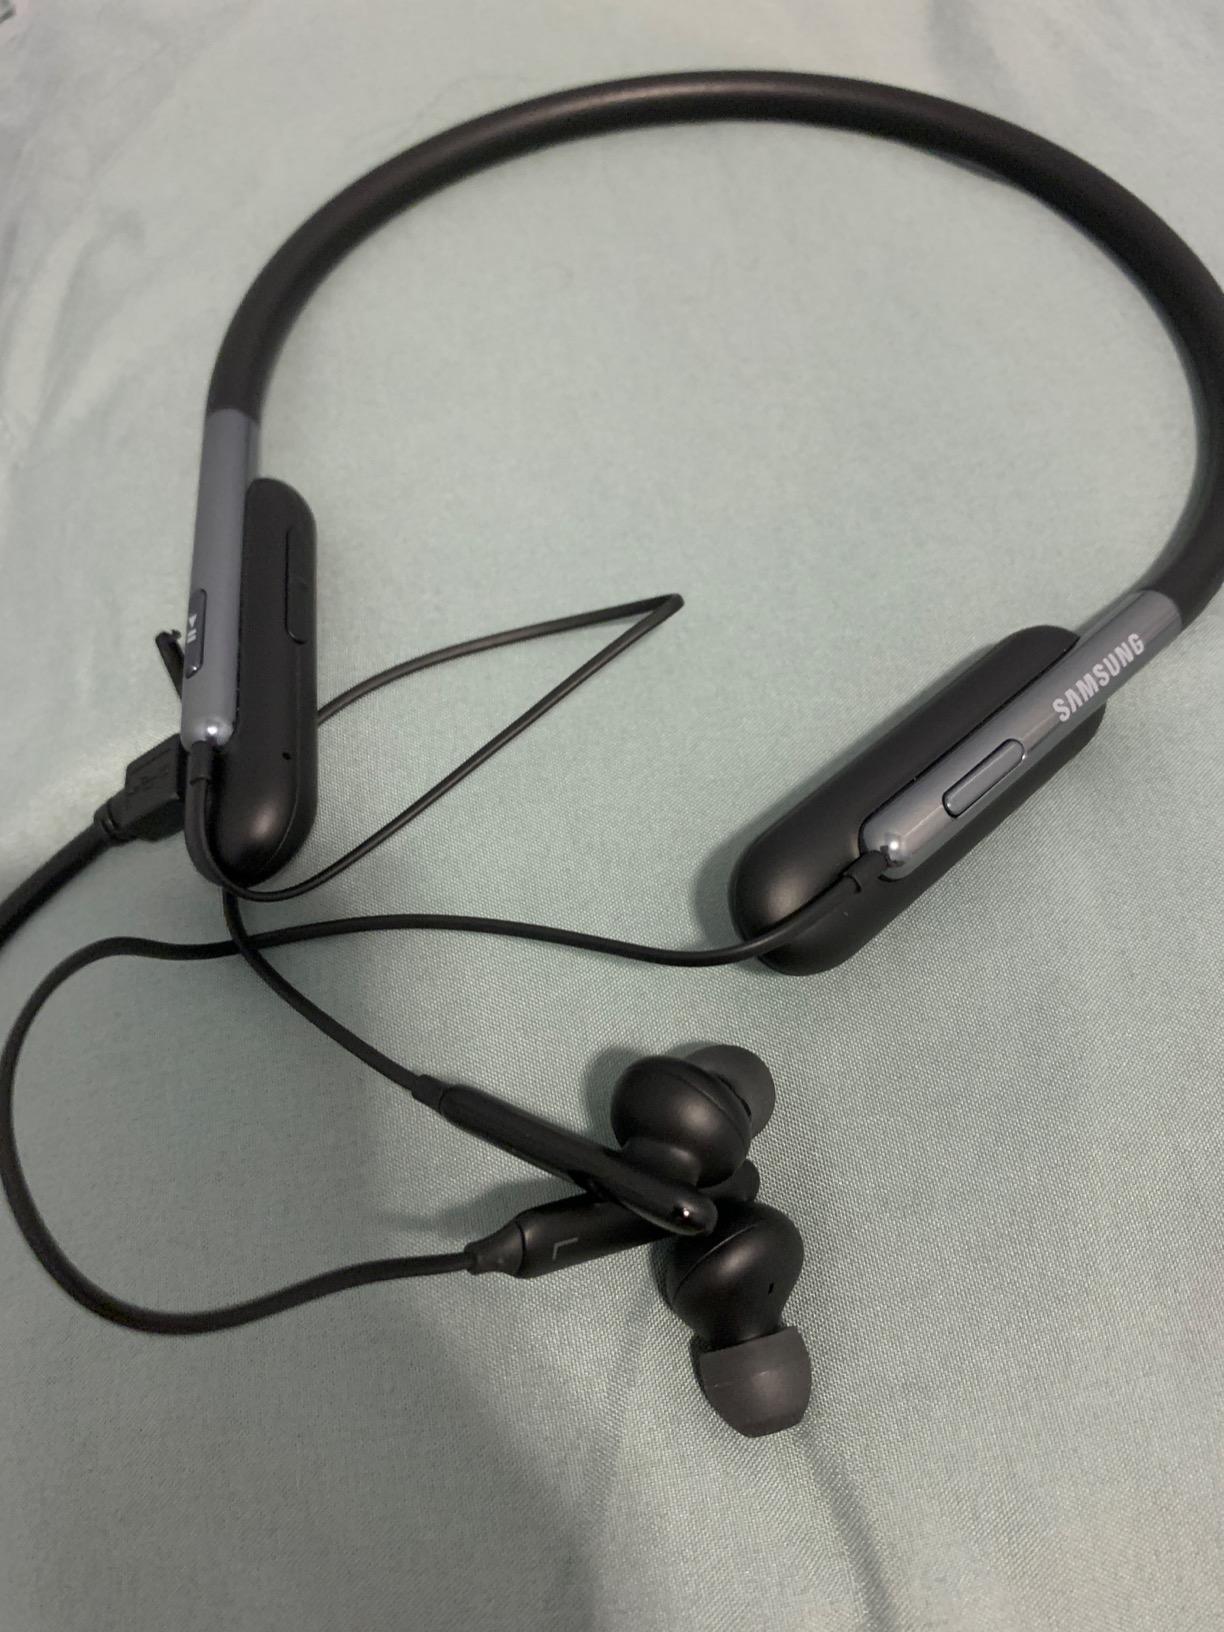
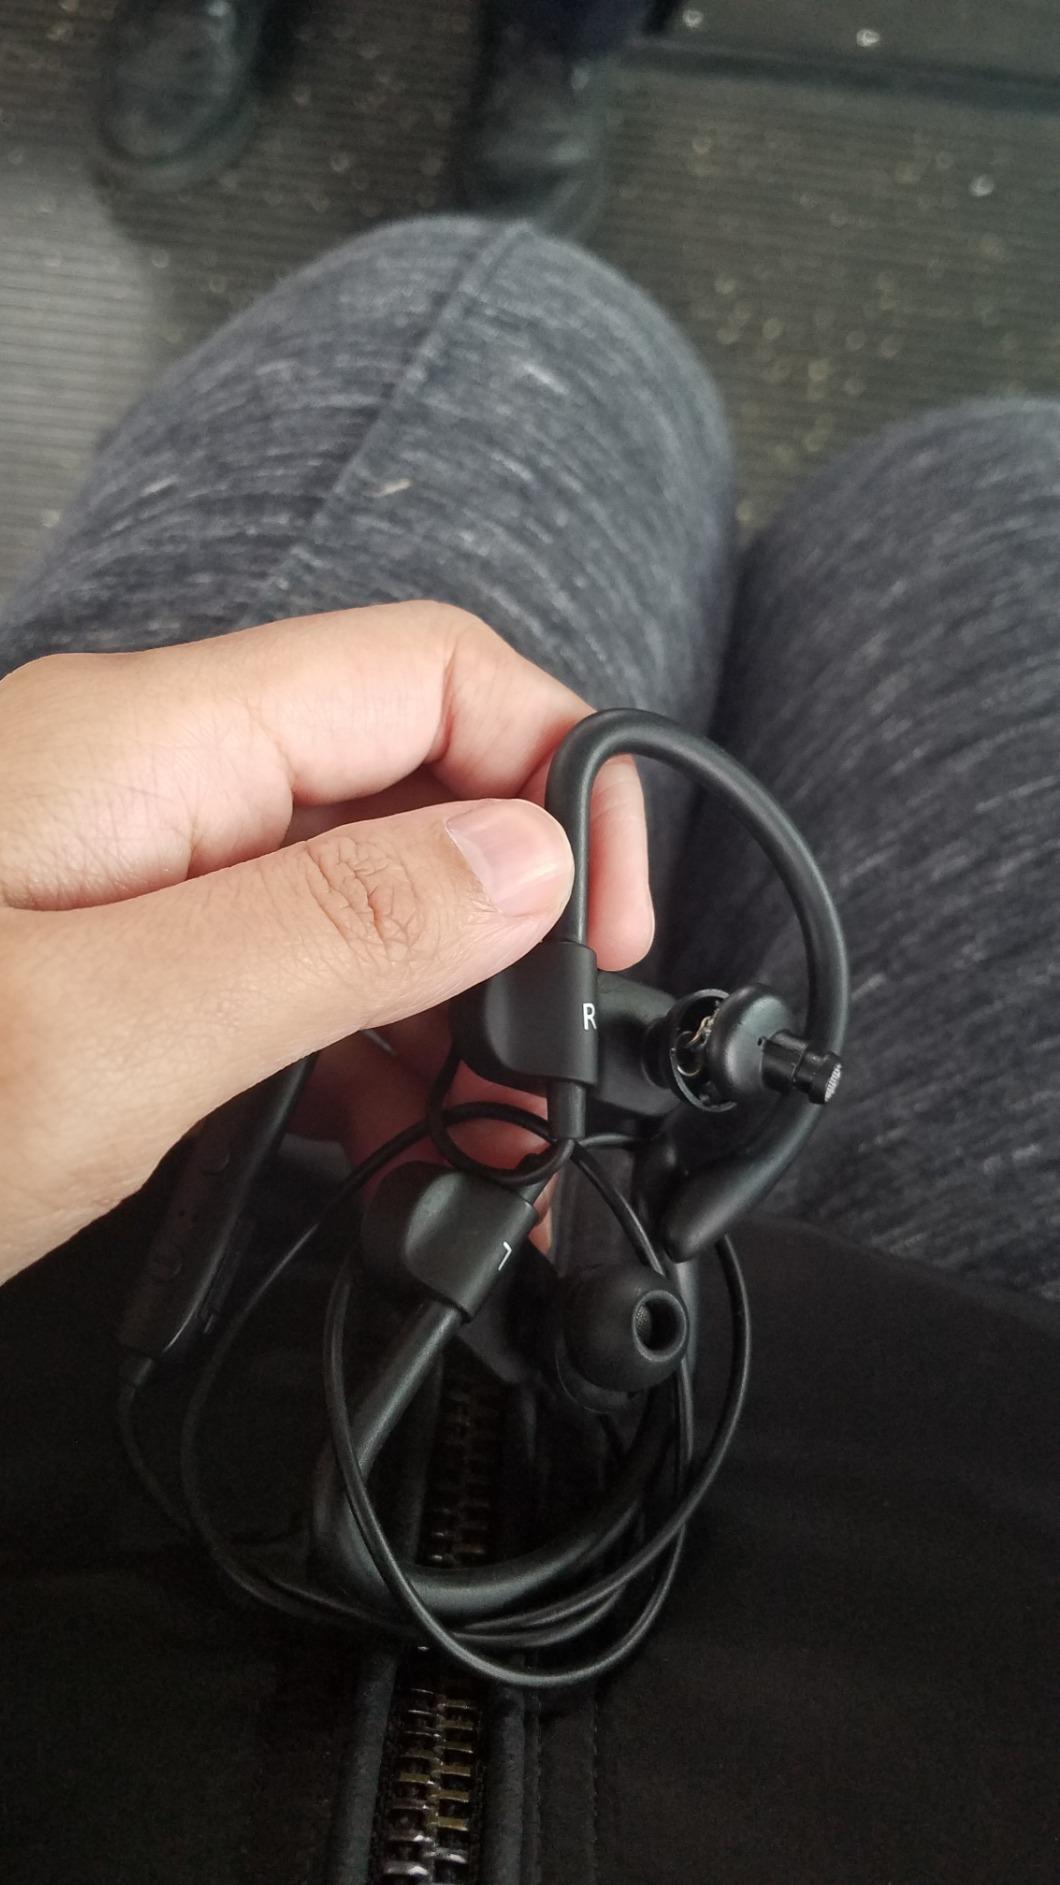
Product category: headphones
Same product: no